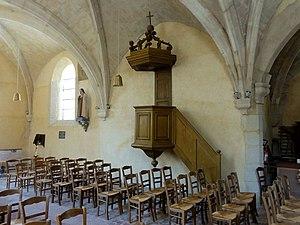
Intérieur de l'église (voir titre).
L'église Saint-Aignan est une église catholique paroissiale située à Arthies, en France. C'est l'une des églises romanes les plus anciennes du Vexin français. Son clocher en bâtière date de la seconde moitié du XIᵉ siècle, et n'a pas son pareil dans la région. Sa base comporte, à l'ouest et à l'est, deux arcades en plein cintre retombant sur de lourds chapiteaux d'une sculpture archaïque, qui dénotent de l'influence normande. Son étage de beffroi est ajouré de deux très étroites baies en plein cintre par face, qui sont flanquées de deux colonnes monolithiques munies de chapiteaux semblables, criblés de petits trous circulaires, et possèdent des linteaux monolithiques échancrés. La nef est également romane, et conserve notamment ses fenêtres d'origine. Sinon, aucun élément roman n'est plus visible en élévation. Les voûtes de la Renaissance cachent une charpente en carène renversée du XVᵉ siècle, conçue pour être lambrissée. Le petit chœur rectangulaire n'est plus celui d'origine, mais comporte notamment deux formerets avec leurs colonnettes à chapiteaux du second quart du XIIᵉ siècle.